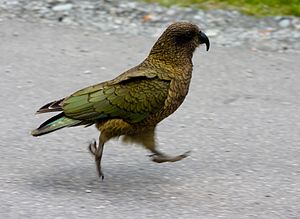
Kea
En kea er en papegøjefugl, der findes i det sydlige New Zealand. Keaen har pt status som CR på IUCNs rødliste. Heldigvis er arten i bedring.